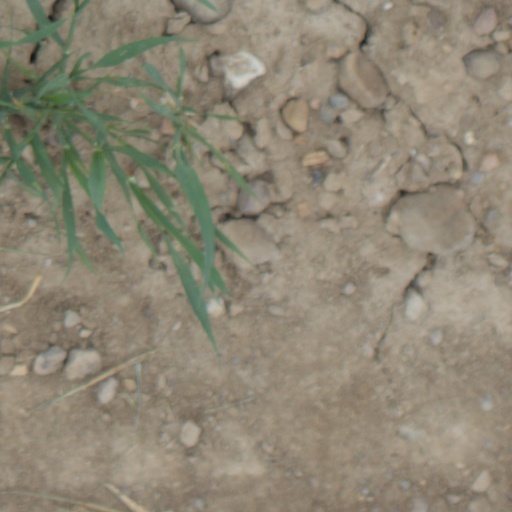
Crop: wheat